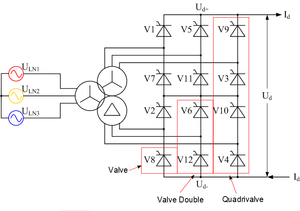
La liaison à courant continu Cahora Bassa est une ligne électrique à courant continu reliant la centrale hydroélectrique de Cahora Bassa sur le fleuve Zambèze, au Mozambique, à Johannesbourg en Afrique du Sud.
Cross-Skagerrak est une liaison à courant continu reliant le poste de Tjele au Danemark à celui de Kristiansand en Norvège. La ligne appartient et est exploitée par Statnett en Norvège et Energinet.dk au Danemark. Sa longueur est de 240 km : 113 en ligne aérienne et 127 par câble sousmarin. Elle a été construite en plusieurs phases. En 1977, les pôles 1 et 2 sont mis en service, la puissance nominale de la liaison est alors de 500 MW. En 1993, un nouveau pôle est mis en service, numéroté 3. Il a une tension de 350 kV et une puissance de 440 MW. Le pôle 1 et 2 sont regroupés pour former un unique pôle de tension opposée à celle du pôle 3. Le nouvel ensemble forme donc un nouveau bipôle.
HVDC Vancouver Island est une liaison à courant continu assurant l'interconnexion entre le poste de Vancouver Island, près de North Cowichan sur l'île de Vancouver et le poste de Arnott près de Delta sur le continent. Elle a été mise en service en 1968 avec une puissance de 312 MW et des valves à diode à vapeur de mercure. En 1977, un second pôle utilisant des thyristors a été construit. Il apporte une puissance supplémentaire de 370 MW. À partir de 2005, son exploitant, BC Hydro, planifie le retrait du service du premier pôle qui est obsolète. Il n'est alors d'abord utilisé qu'en réserve, puis est définitivement arrêté. La ligne est constituée de trois sections aériennes d'une longueur totale de 42 km et de deux sections sous-marines d'une longueur totale de 33 km. Elle passe sur l'Île Galiano.
La liaison à courant continu Itaipu est une ligne HVDC reliant São Paulo au barrage d'Itaipu au Paraguay. Elle est constituée de deux bipôles en parallèles, ayant chacun une tension de ±600 kV. Sa puissance totale est de 6 300 MW. À sa mise en service, entre 1984 et 1987, aussi bien sa tension que sa puissance sont les plus élevées au monde pour ce type d'installation électrique. La longue distance et des fréquences industrielles différentes dans les deux pays : le Paraguay utilise du 50 Hz, le Brésil du 60 Hz, justifient l'utilisation de la tension continue pour réaliser la liaison. Le poste électrique près du barrage porte le nom de Foz do Iguaçu, celui près de São Paulo s'appelle Ibiúna.
HVDC Inter-Island est une ligne haute tension à courant continu bipolaire reliant l'Île du Nord et l'Île du Sud de la Nouvelle-Zélande. Elle est parfois également appelé Cook Strait cable, appellation trompeuse, la majorité de la ligne étant aérienne. Elle appartient et est gérée par le gestionnaire de réseau public néo-zélandais Transpower New Zealand.
Nelson River DC Transmission System, aussi connu sous le nom Manitoba Bipole, est un ensemble de deux lignes HVDC dans la province de Manitoba au Canada et géré par la société Manitoba Hydro. Il fait partie du projet hydroélectrique du fleuve Nelson et a pour objectif de transporter l'énergie depuis les barrages du fleuve Nelson au nord vers les villes au sud. Le système est constitué de deux bipôles HVDC : les postes redresseurs sont dénommés Radisson, près de
La liaison à courant continu Italie-Corse-Sardaigne est une liaison HVDC multiterminale d'une puissance de 300 MW. C'est une interconnexion électrique entre les stations de conversion de Suvereto, de Lucciana et de Codrongianos. Elle est exploitée par EdF et Enel.